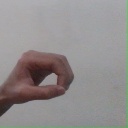
अक्षर: औ